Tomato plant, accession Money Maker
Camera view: horizontal (90 deg, fisheye); turntable rotation: 150 degrees
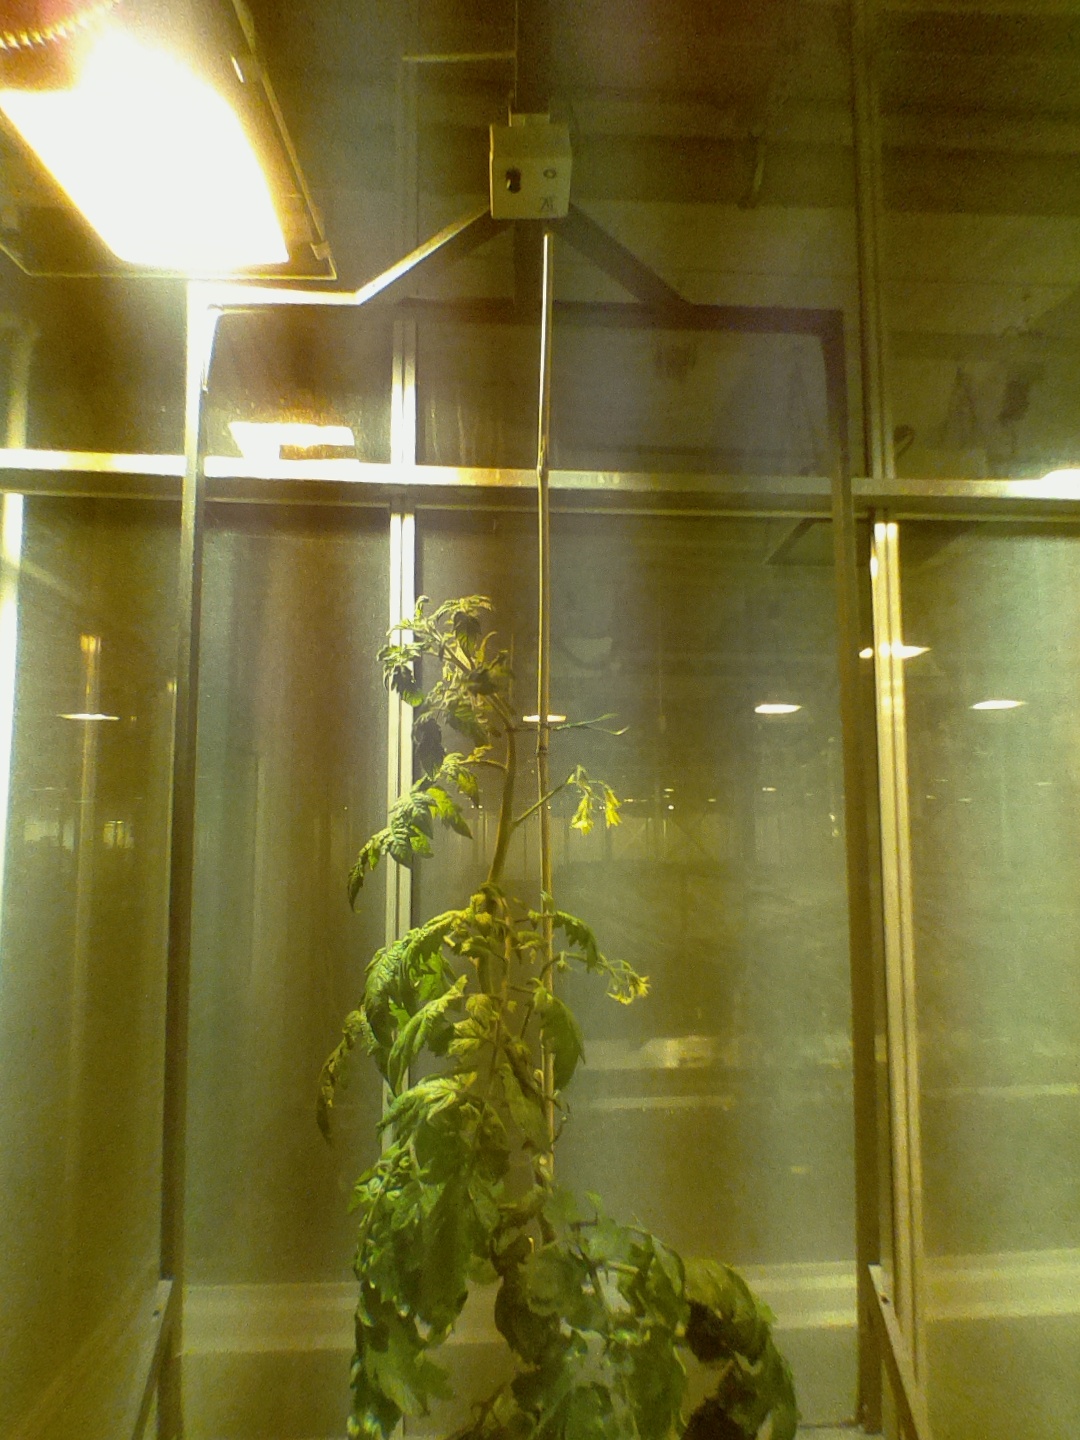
BBCH growth stage 69: End of flowering, 90%-100% of flowers open, more petals falling